Mark Everson

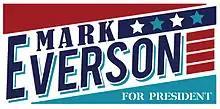
Mark Everson's campaign logo

On March 5, 2015, Everson announced his intention to seek the Republican Party's nomination for President of the United States in the 2016 Presidential election. He launched his bid with a video and 16-page open letter, in which he laid out six primary issues: